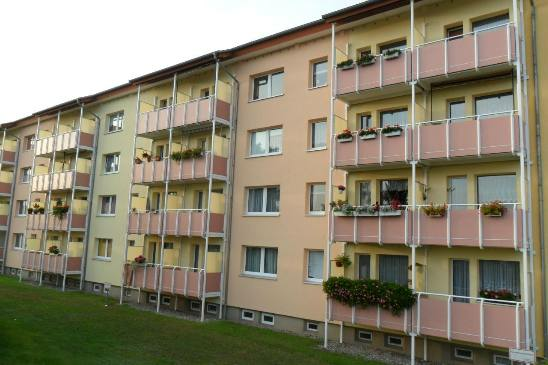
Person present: No